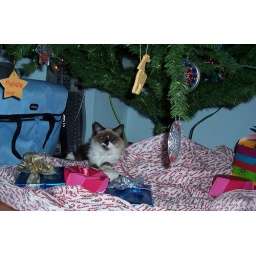
Lucy the new kitten has decided that a nest under the Christmas tree is a happy place to sleep.